Iyo-Tachikawa Station

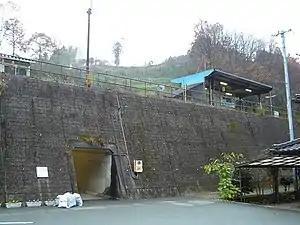
Iyo-Tachikawa Station, December 2006

is a passenger railway station located in the town of Uchiko, Kita District, Ehime Prefecture, Japan. It is operated by JR Shikoku and has the station number "U09".